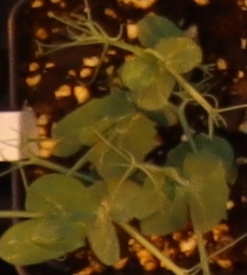
Label: Field Pea